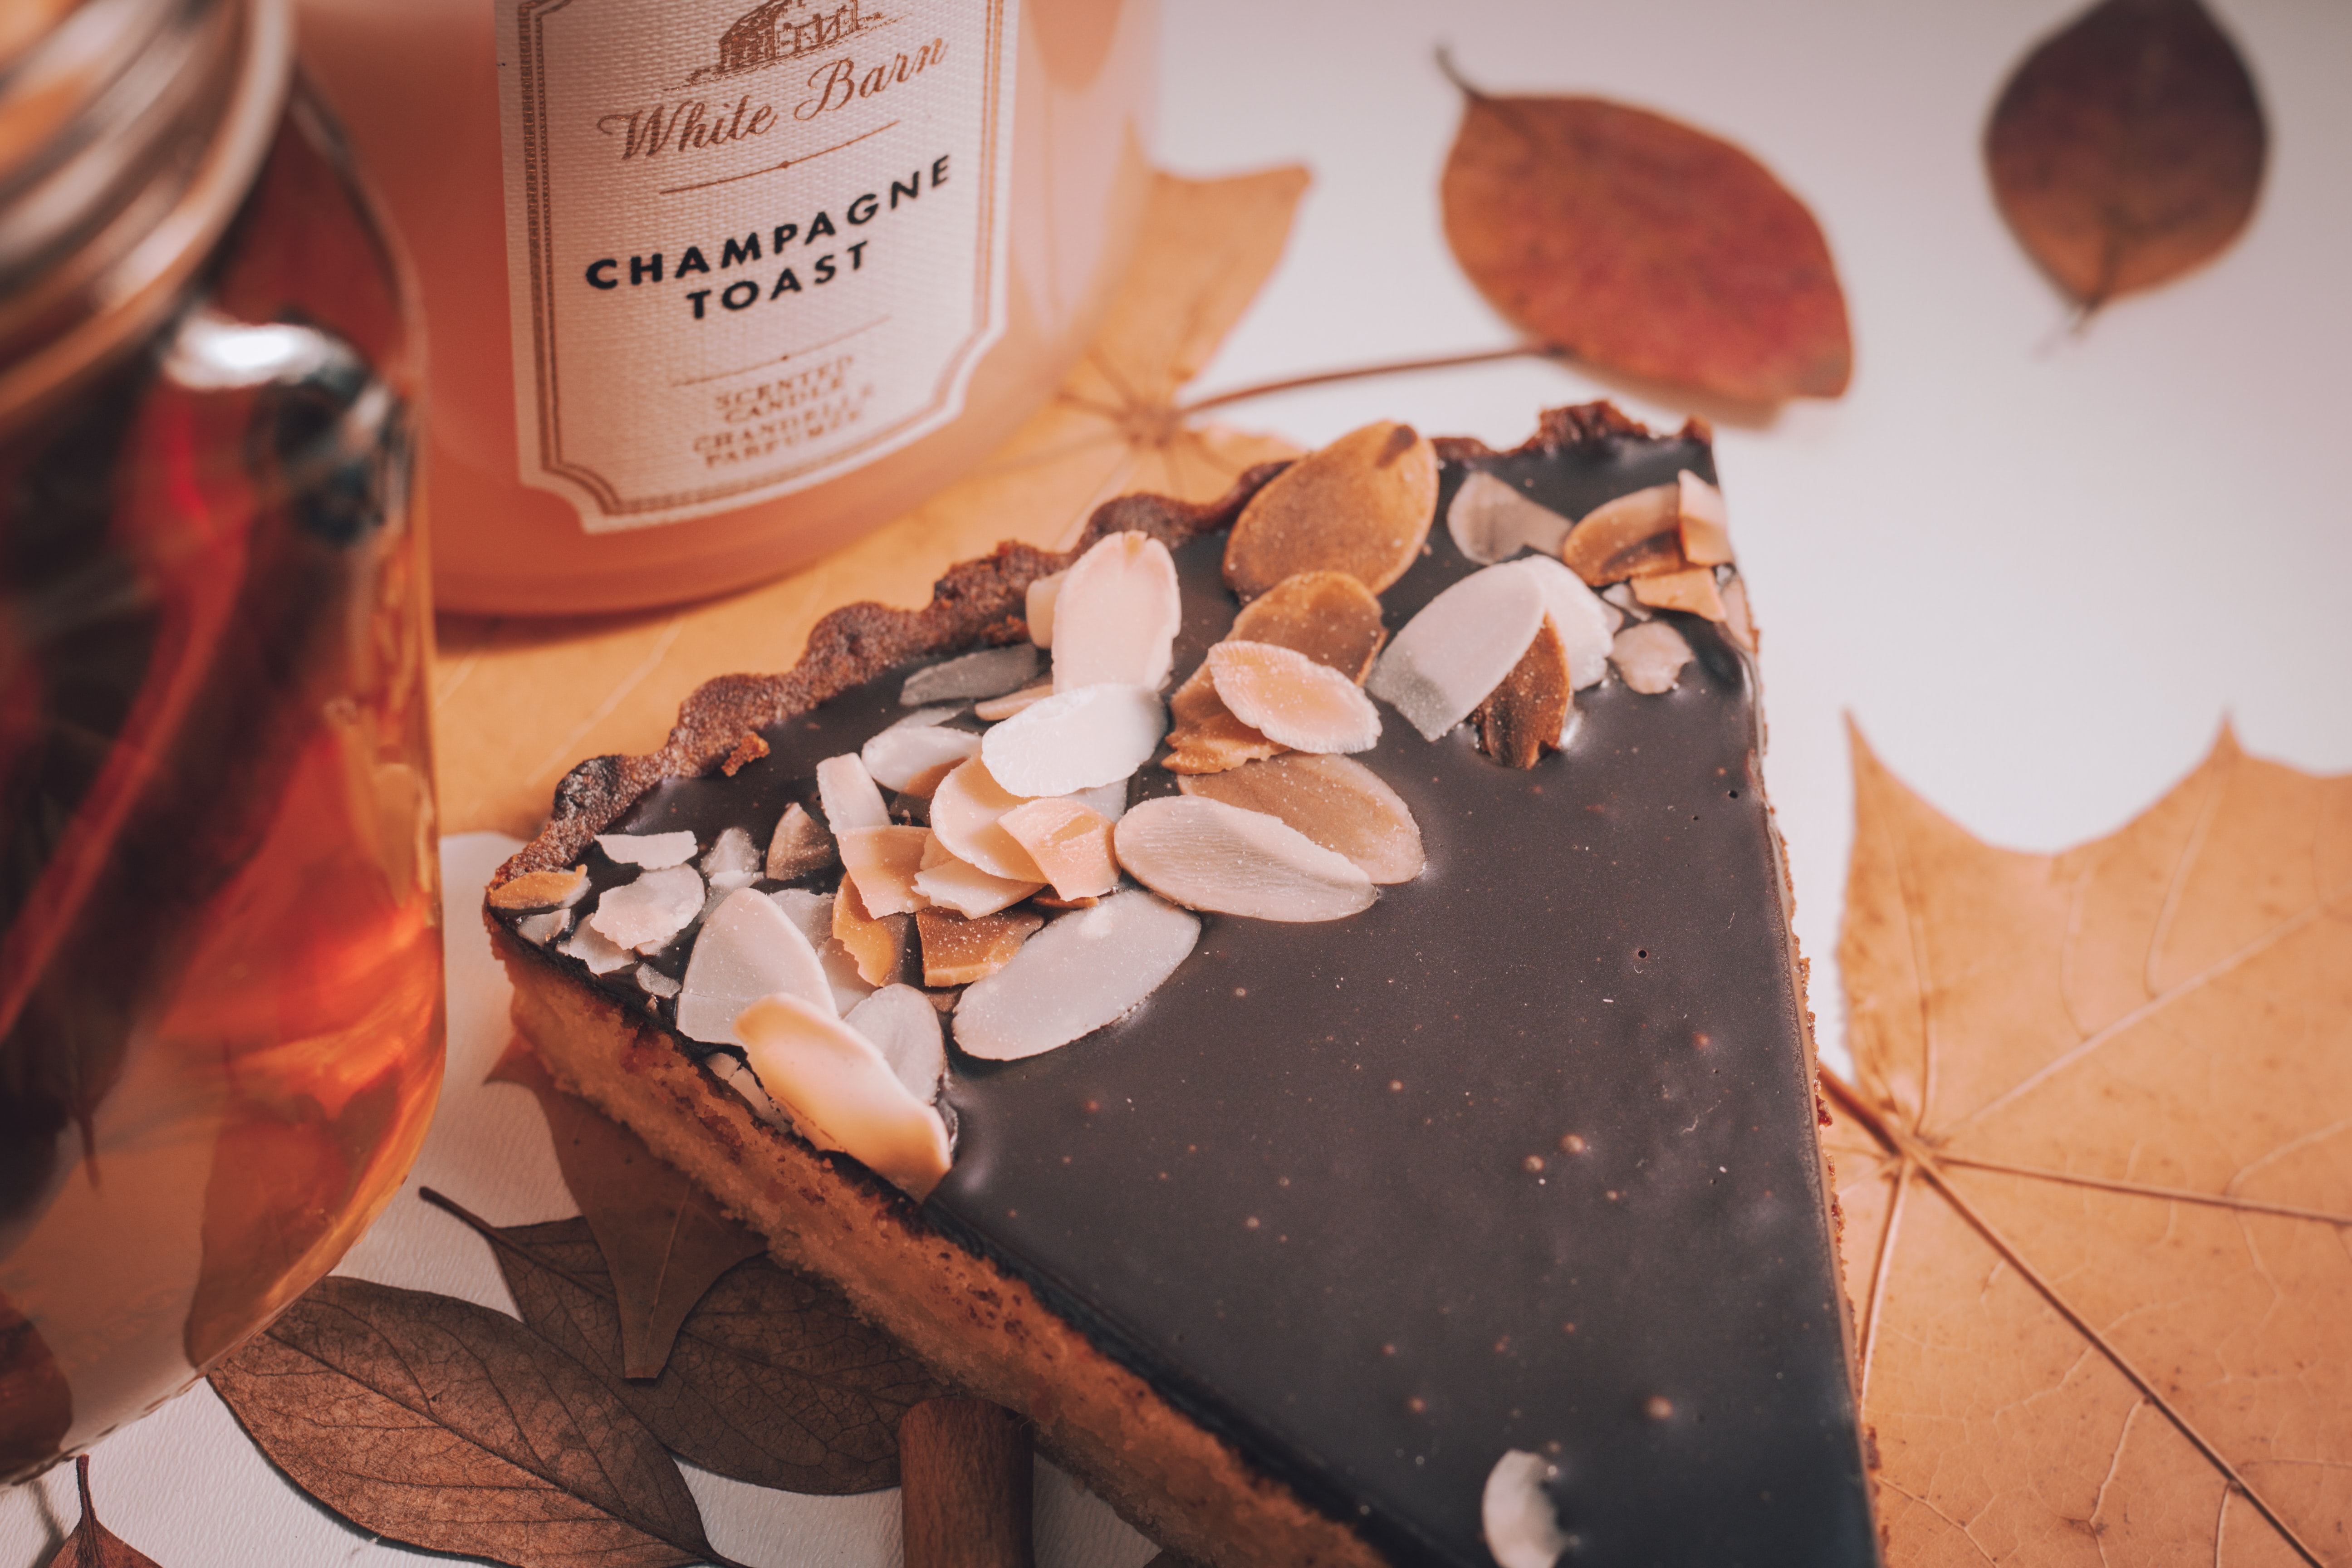
pie, autumn, cake, brown, food, orange, ingredient, recipe, cuisine, wood, dish, sweetness, event, drinkware, flooring, delicacy, comfort food, icing, finger food, baking, dessert, font, table, snack, chocolate, still life photography, cream, buttercream, confectionery, petit four, superfood, pastry